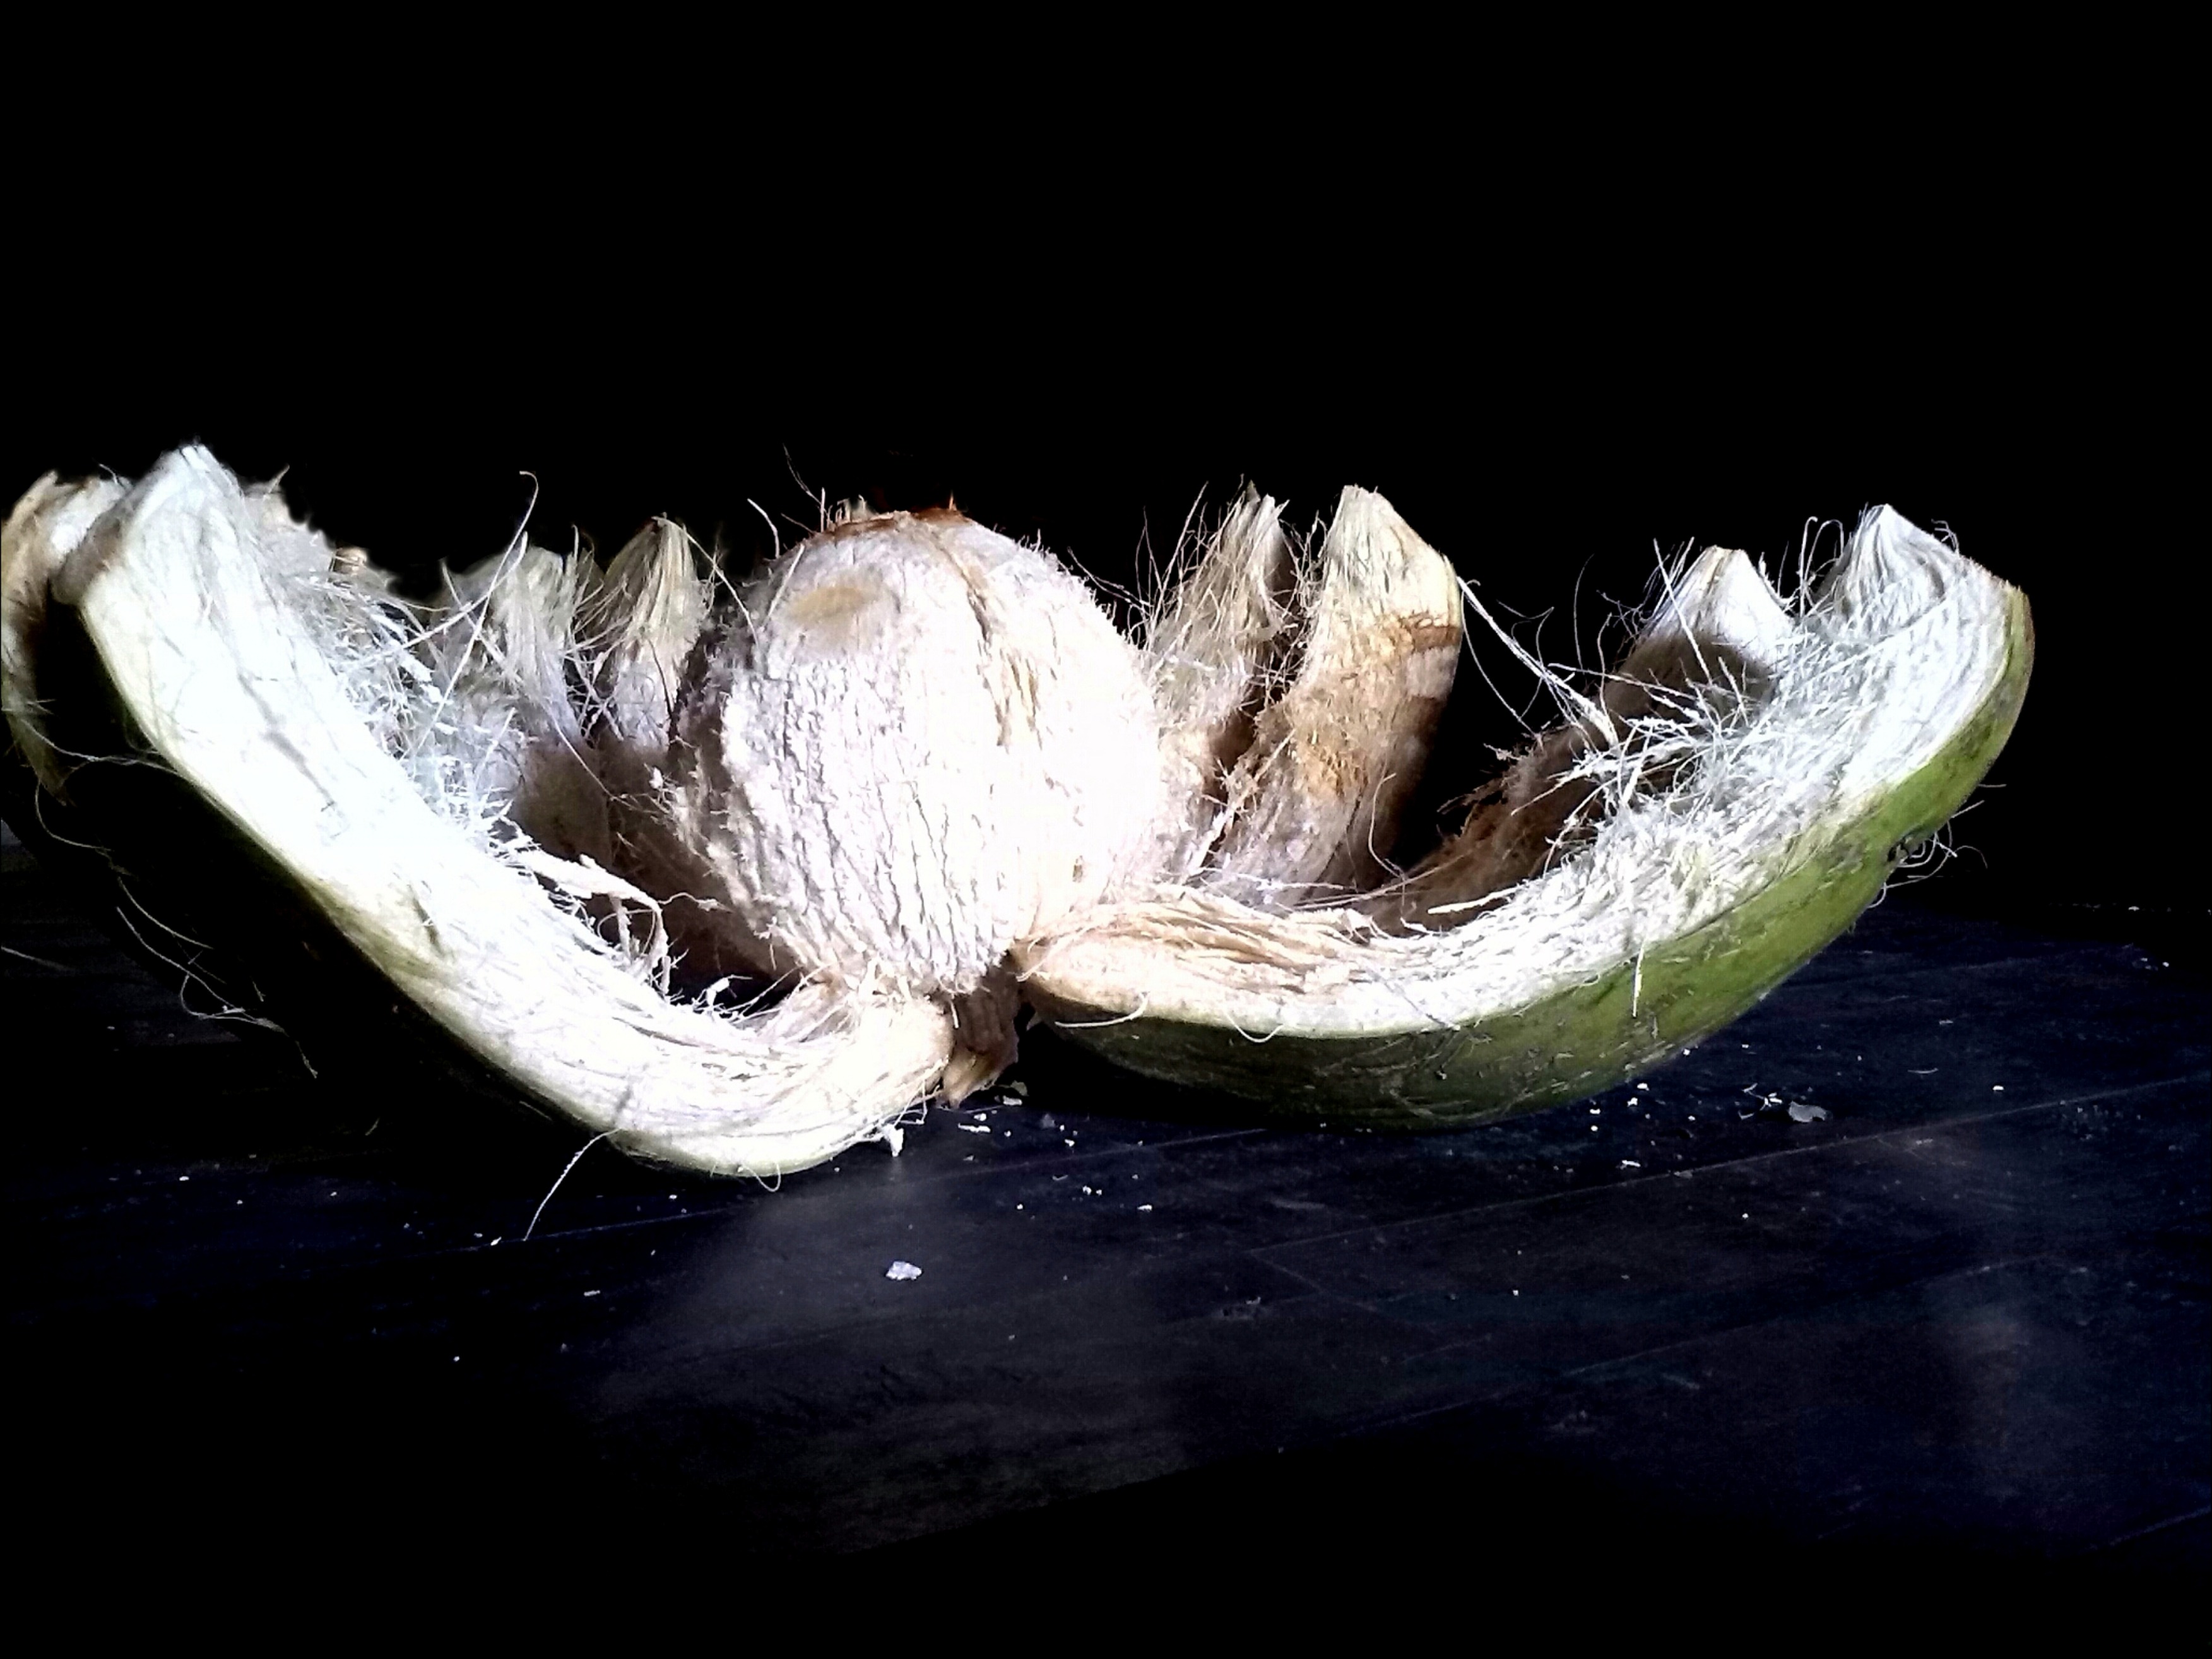
plant, fruit, leaf, flower, ripe, food, ingredient, produce, natural, fresh, agriculture, healthy, delicious, health, close up, coconut, nutrition, tasty, vegetarian, raw, diet, organic, macro photography, nutritious, flowering plant, land plant